Murakami Domain

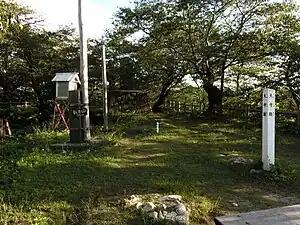
site of the donjon of Murakami Castle, administrative center of Murakami Domain

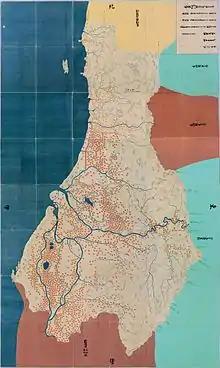
Shibata and Murakami Domains in the Edo period

During the Heian period, the area of Murakami Domain was part of a huge "shōen" estate called "Koizumi-shō", controlled by the Nakamikado clan, a cadet branch of the Fujiwara clan. Following the Genpei War, the area came under the control of the Minamoto clan, which appointed the Chichibu clan, relatives of the Hatakeyama clan as administrators. The Chichibu later changed their name to the Honjō clan. The Honjō built the first iteration of Murakami Castle during the Meiō period (1497–1501). The Honjō greatly expanded their territory during the Sengoku period and became embroiled in the battles between the Uesugi clan and the Takeda clan. They pledged fealty to the Uesugi, and Murakami Castle became a major stronghold of the Uesugi against their powerful enemies to the north, especially the Date clan and the Mogami clan. However, when Uesugi Kagekatsu submitted to Toyotomi Hideyoshi in 1590 and was transferred to Aizu, Echigo Province came under the control of Hori Hideharu and Murakami was assigned to his retainer, Murakami Yorikatsu in 1598 as a 90,000 "koku" holding. He was confirmed in his holdings after the Battle of Sekigahara by the Tokugawa shogunate. However, his son, Murakami Tadakatsu was dispossessed in 1618 for murdering one of his retainers and for the inability to maintain order in his household and was exiled to Tamba Province.